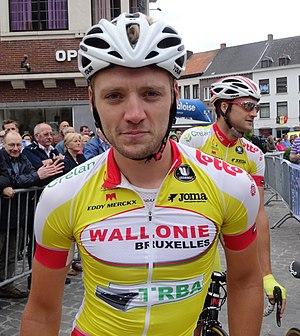
Reportage photographique réalisé le dimanche 15 juin à l'occasion du départ et de l'arrivée du Tour du Limbourg 2014 à Tongres, Belgique.
Robin Stenuit est un coureur cycliste belge, membre du VC amateur Saint-Quentin.